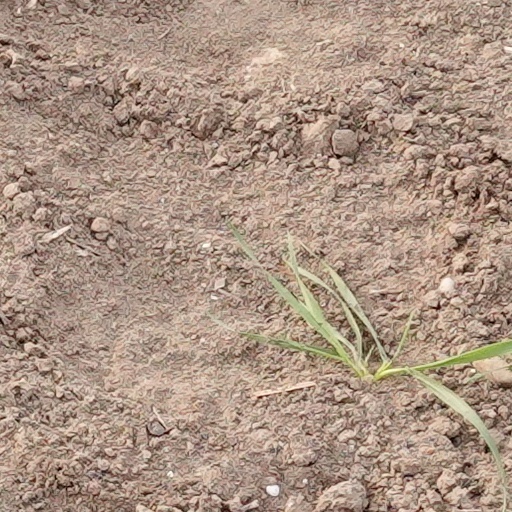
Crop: wheat